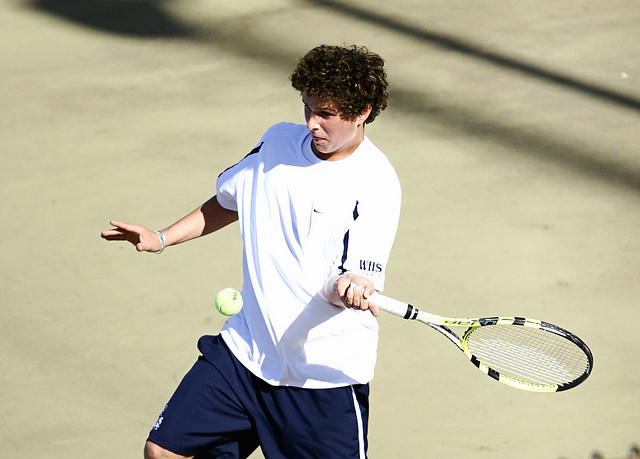
vận động viên tennis nam đang cầm vợt đỡ bóng thấp